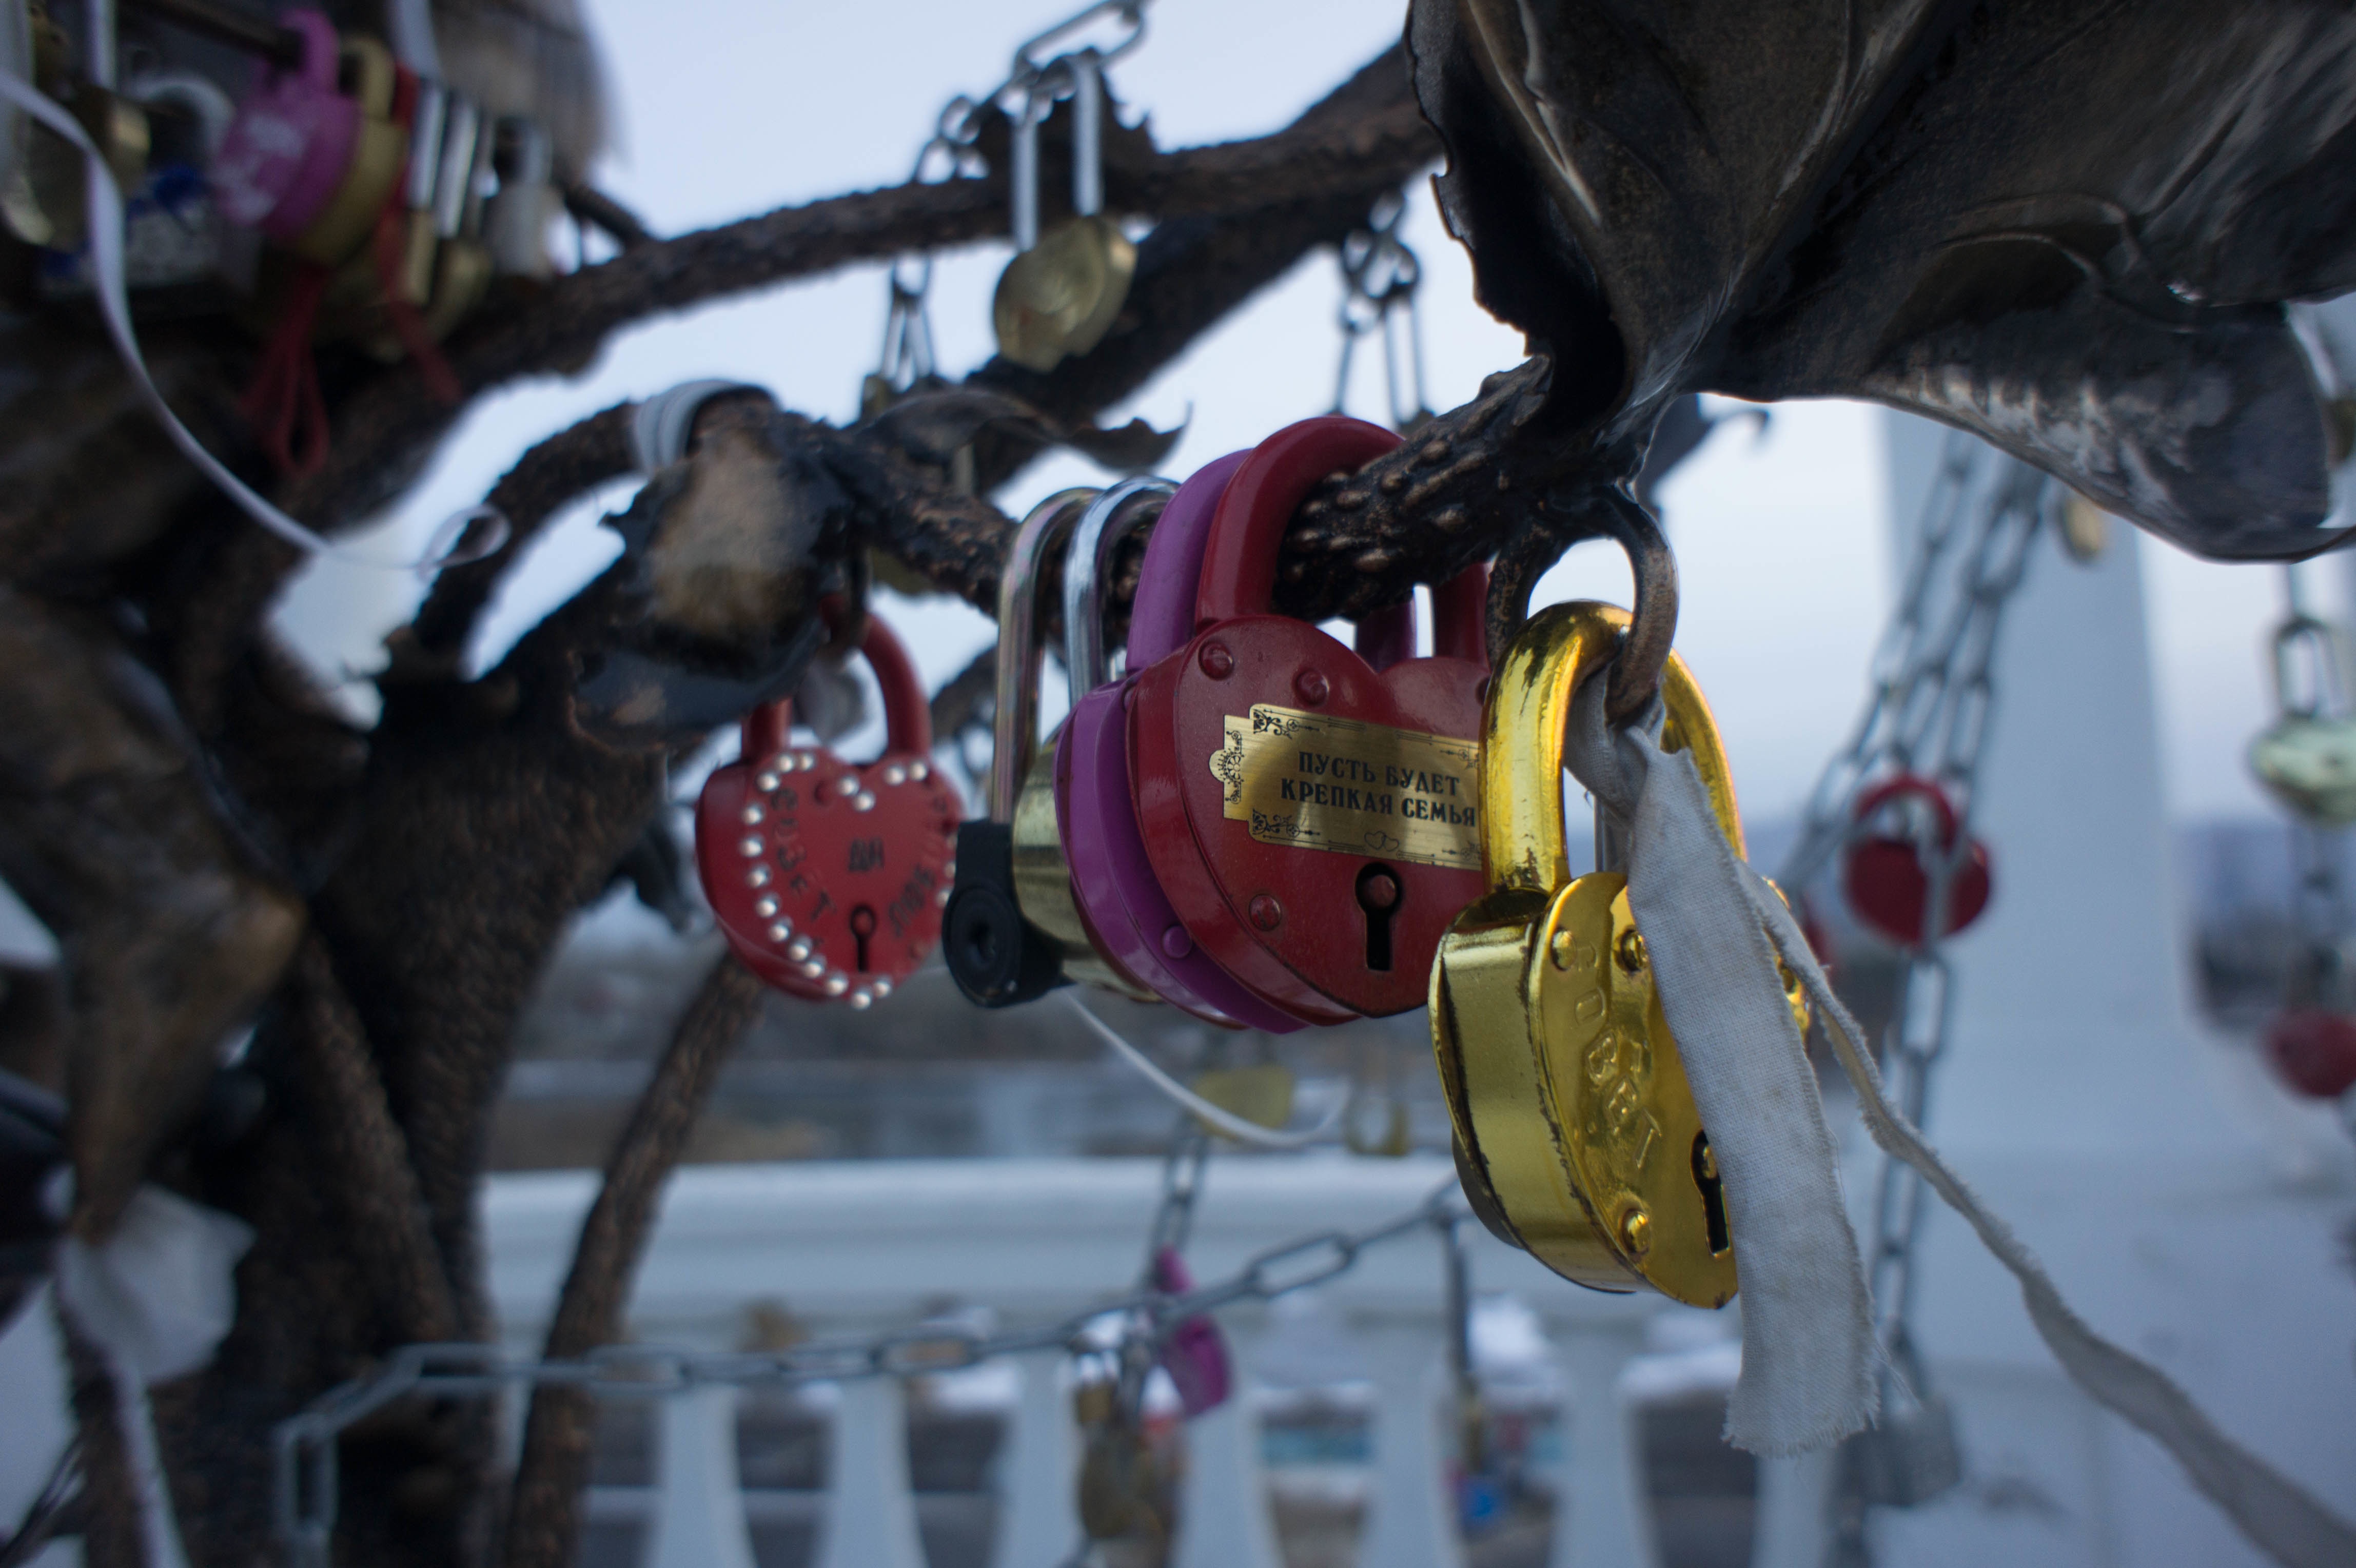
snow, winter, ice, spring, vehicle, color, season